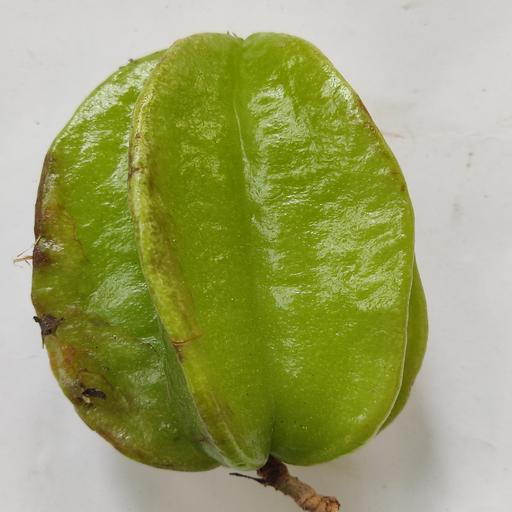
Crop type: Carambola